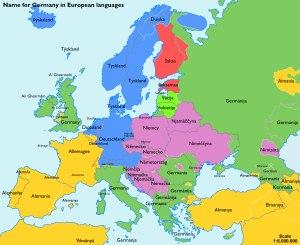
En raison de la situation géographique de l'Allemagne, située au centre de l'Europe à un carrefour de peuples, et de la réalisation tardive de son unité, celle-ci connaît de nombreux noms différents qui varient selon les langues, inspirés par les peuples qui l'ont composée : ainsi l'Allemagne est désignée en allemand Deutschland, en anglais Germany, en polonais Niemcy.